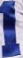
Number: 1